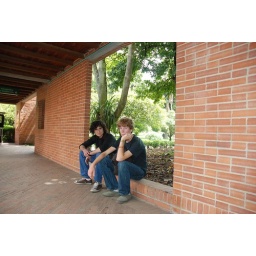
Waiting for the girls to come back from the Bontannical potty, which probably had plants in it.